Cox & Barnard

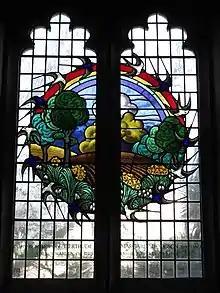
A window at St Mary Magdalene's Church, Bolney

The firm's work in Staplehurst's parish church consists of six windows supplied in 1952 and designed by Owen Jennings. Those in the north chapel (one single-light and one two-light window) and the north aisle (three two-light windows) have heraldic badges and emblems, and another two-light window in the north aisle has a Nativity scene.